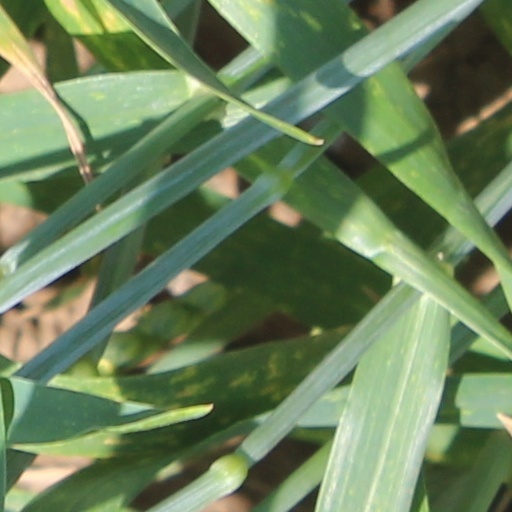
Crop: wheat